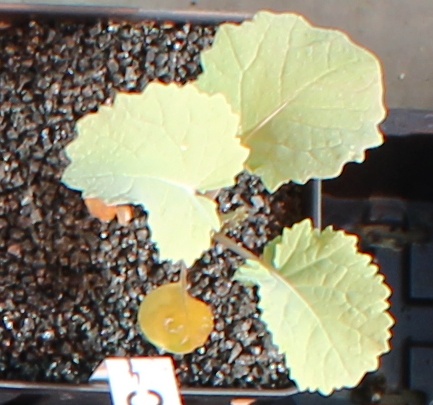
Label: Canola